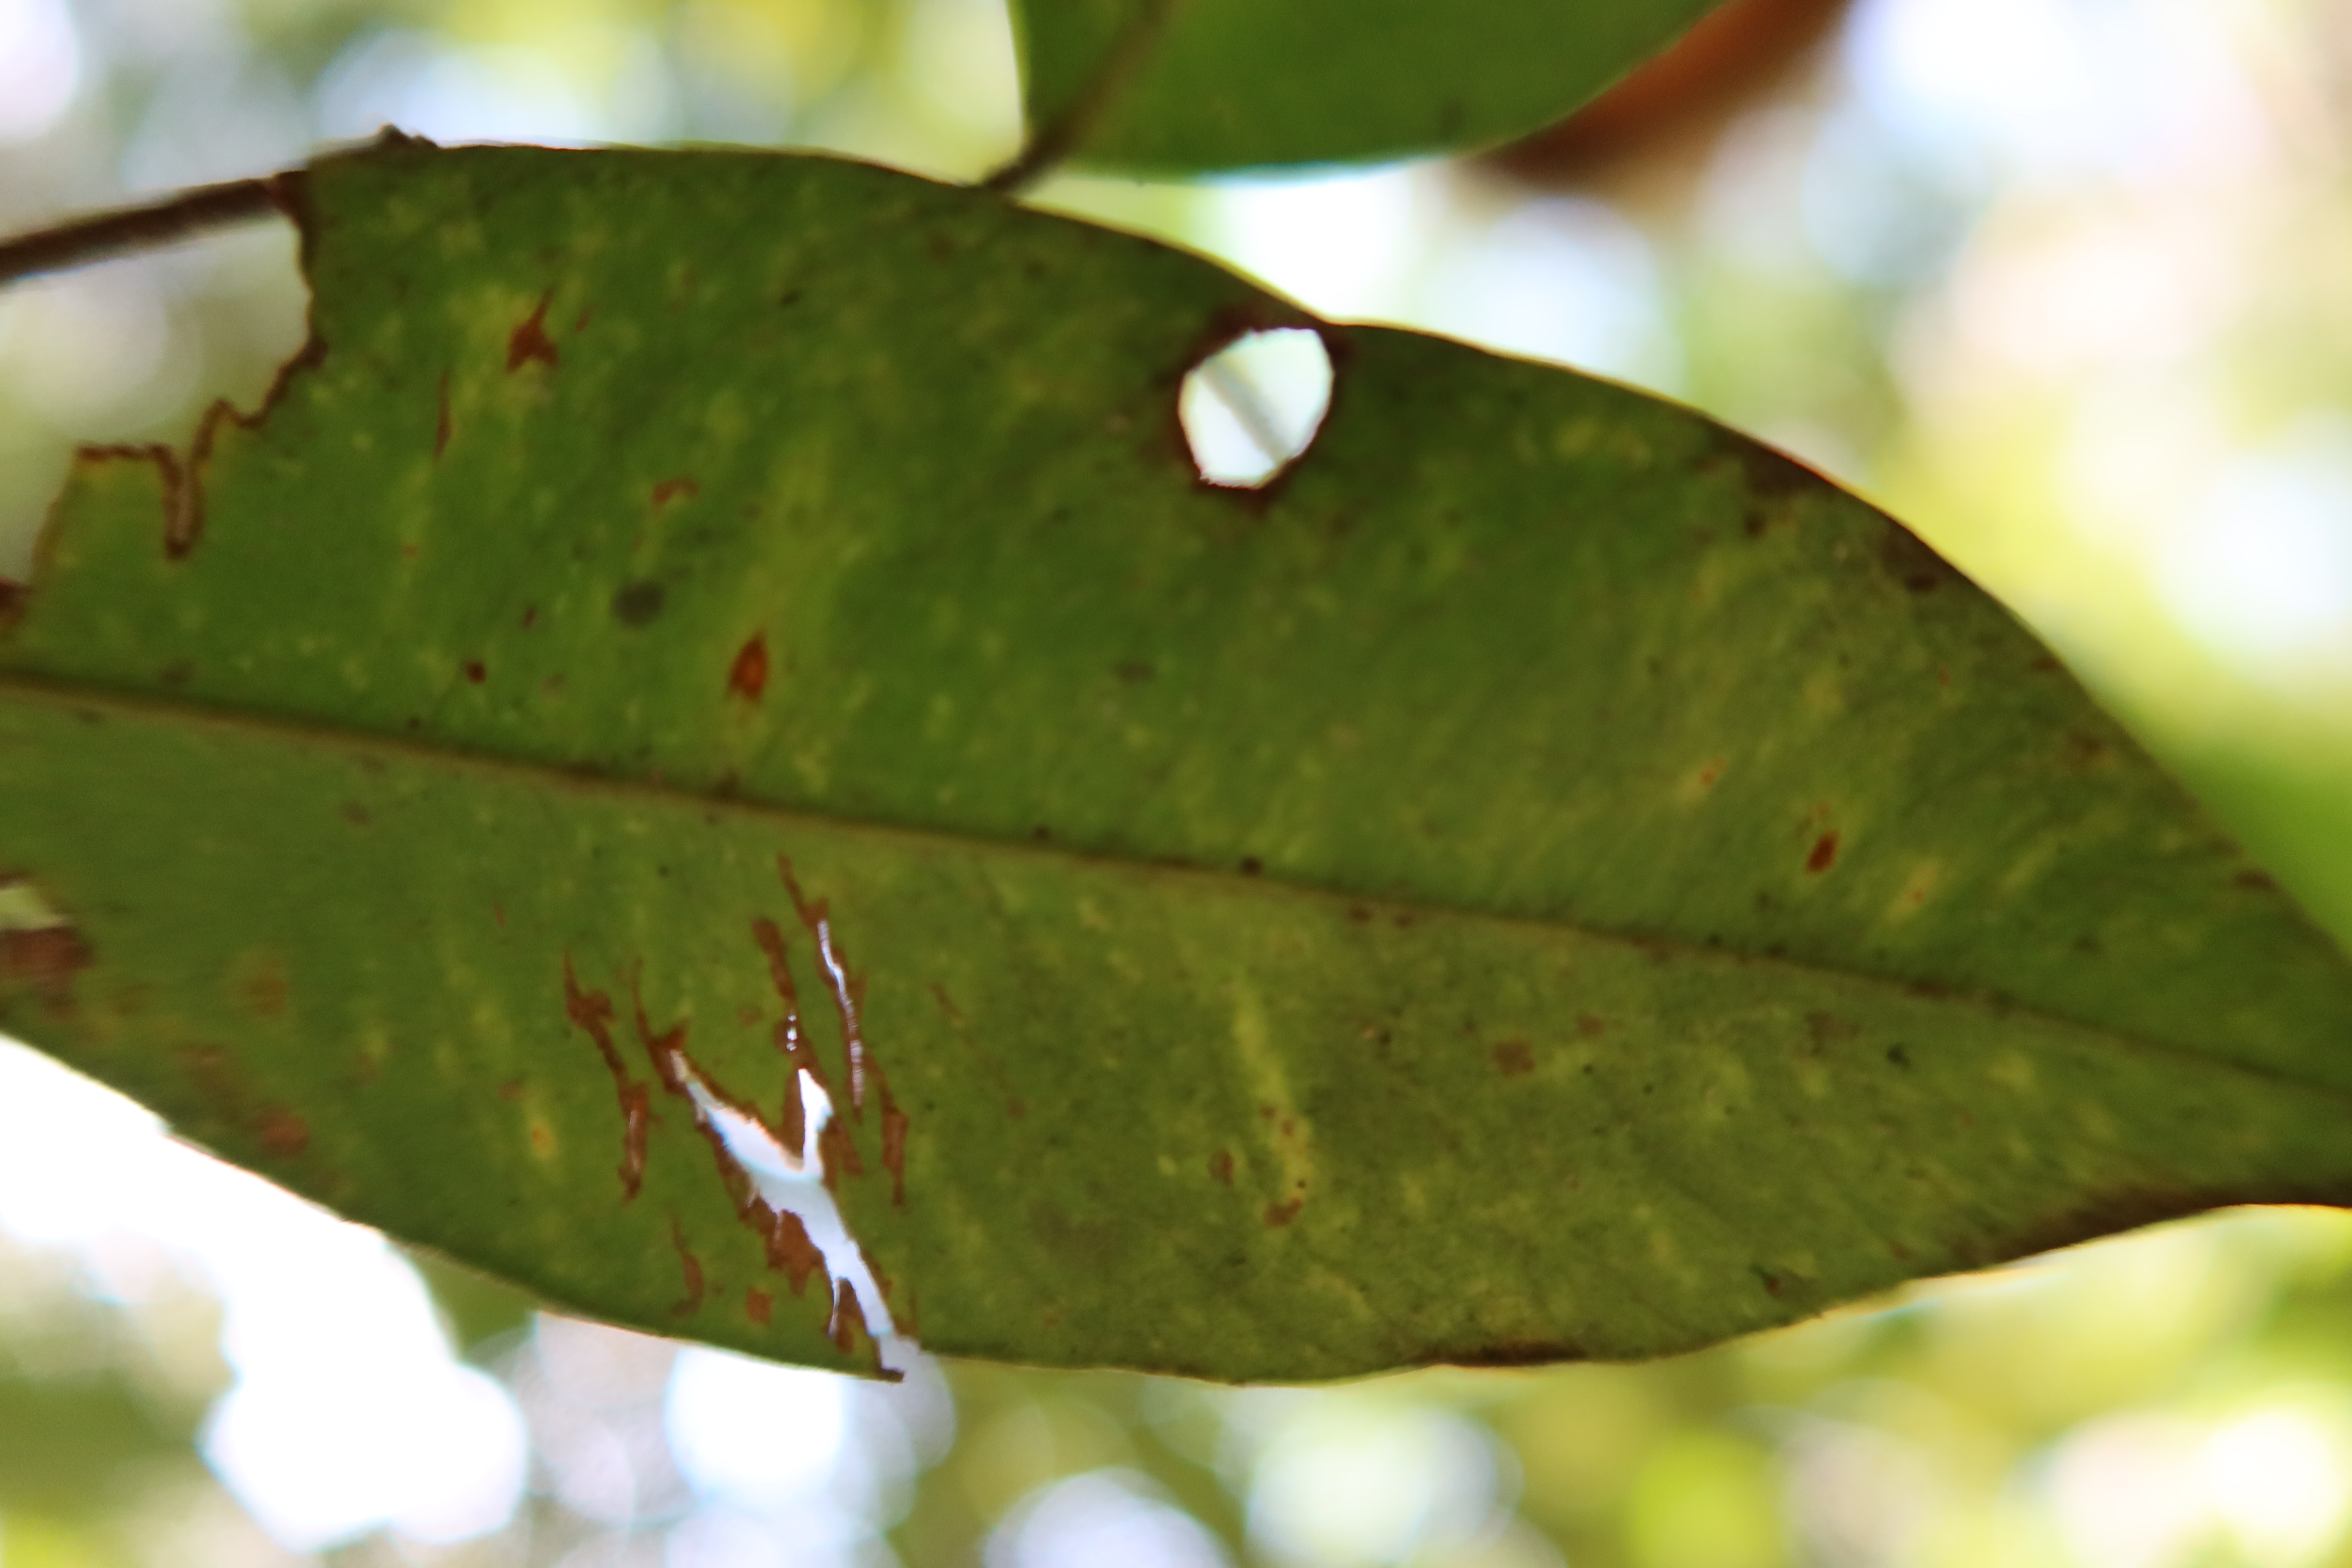
Label: Anthracnose